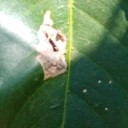
Label: Miner